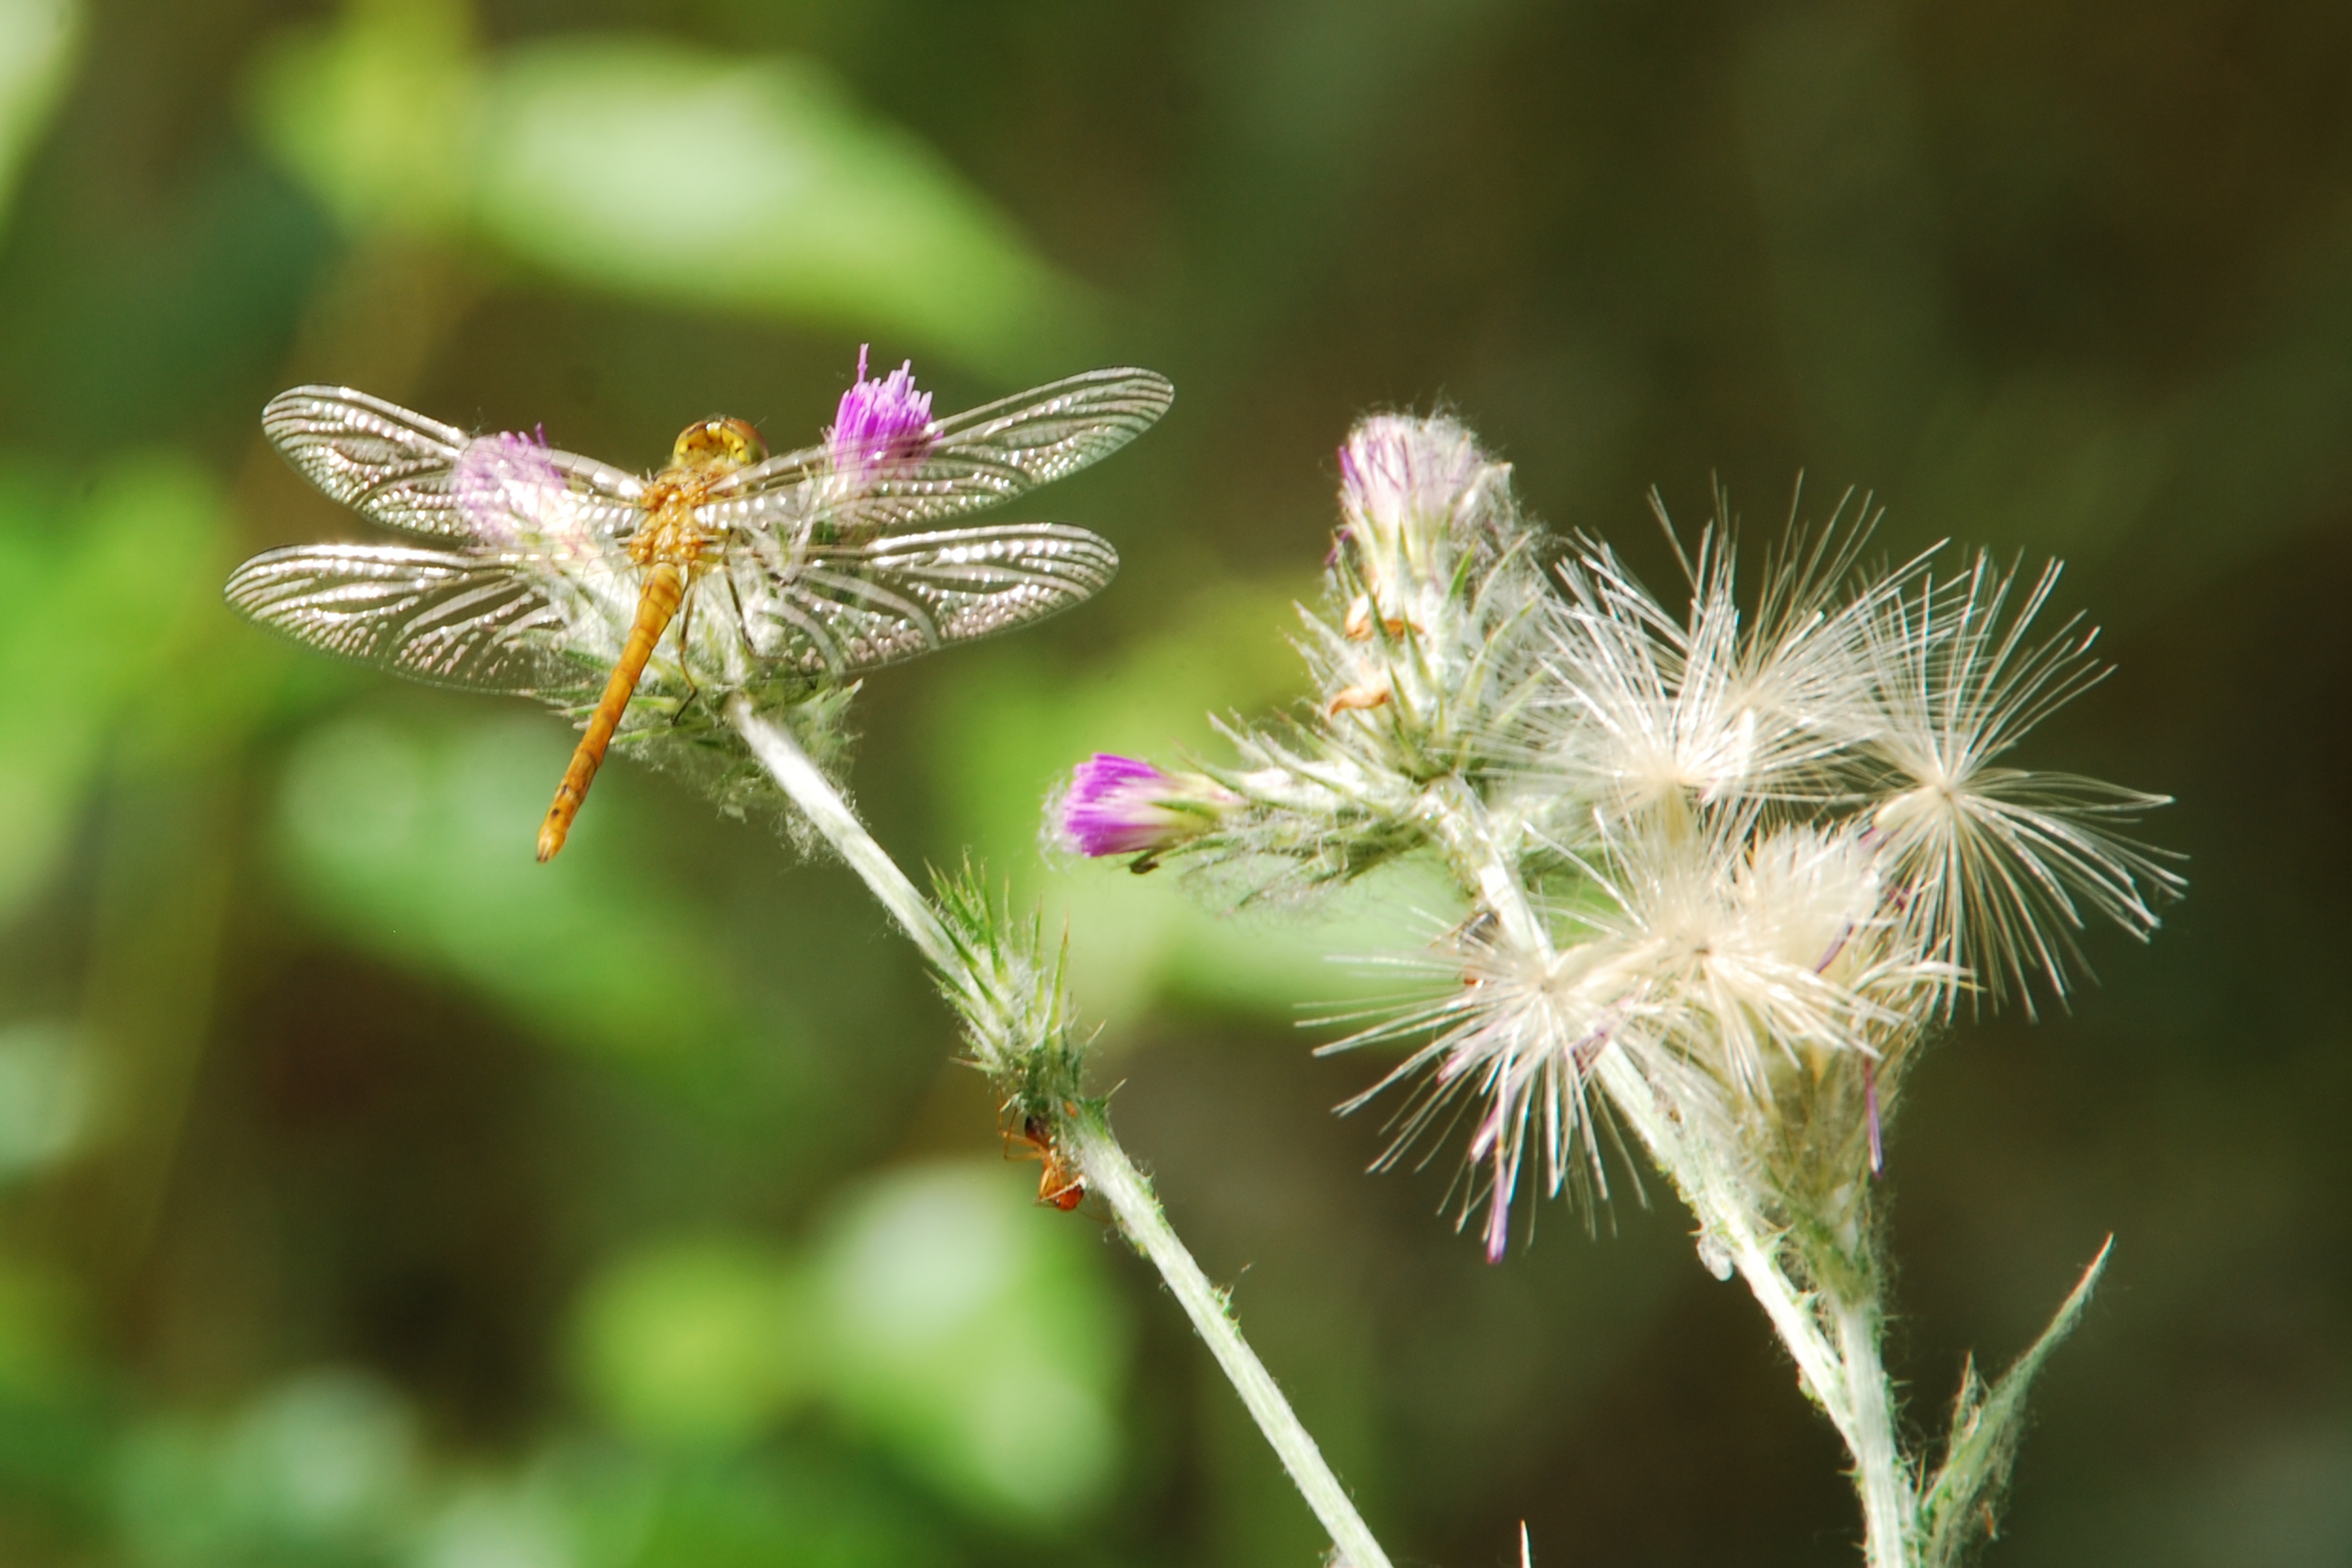
nature, grass, blossom, plant, photography, meadow, flower, insect, botany, close, flora, fauna, invertebrate, wildflower, close up, dragonfly, thistle, nectar, macro photography, flowering plant, daisy family, land plant